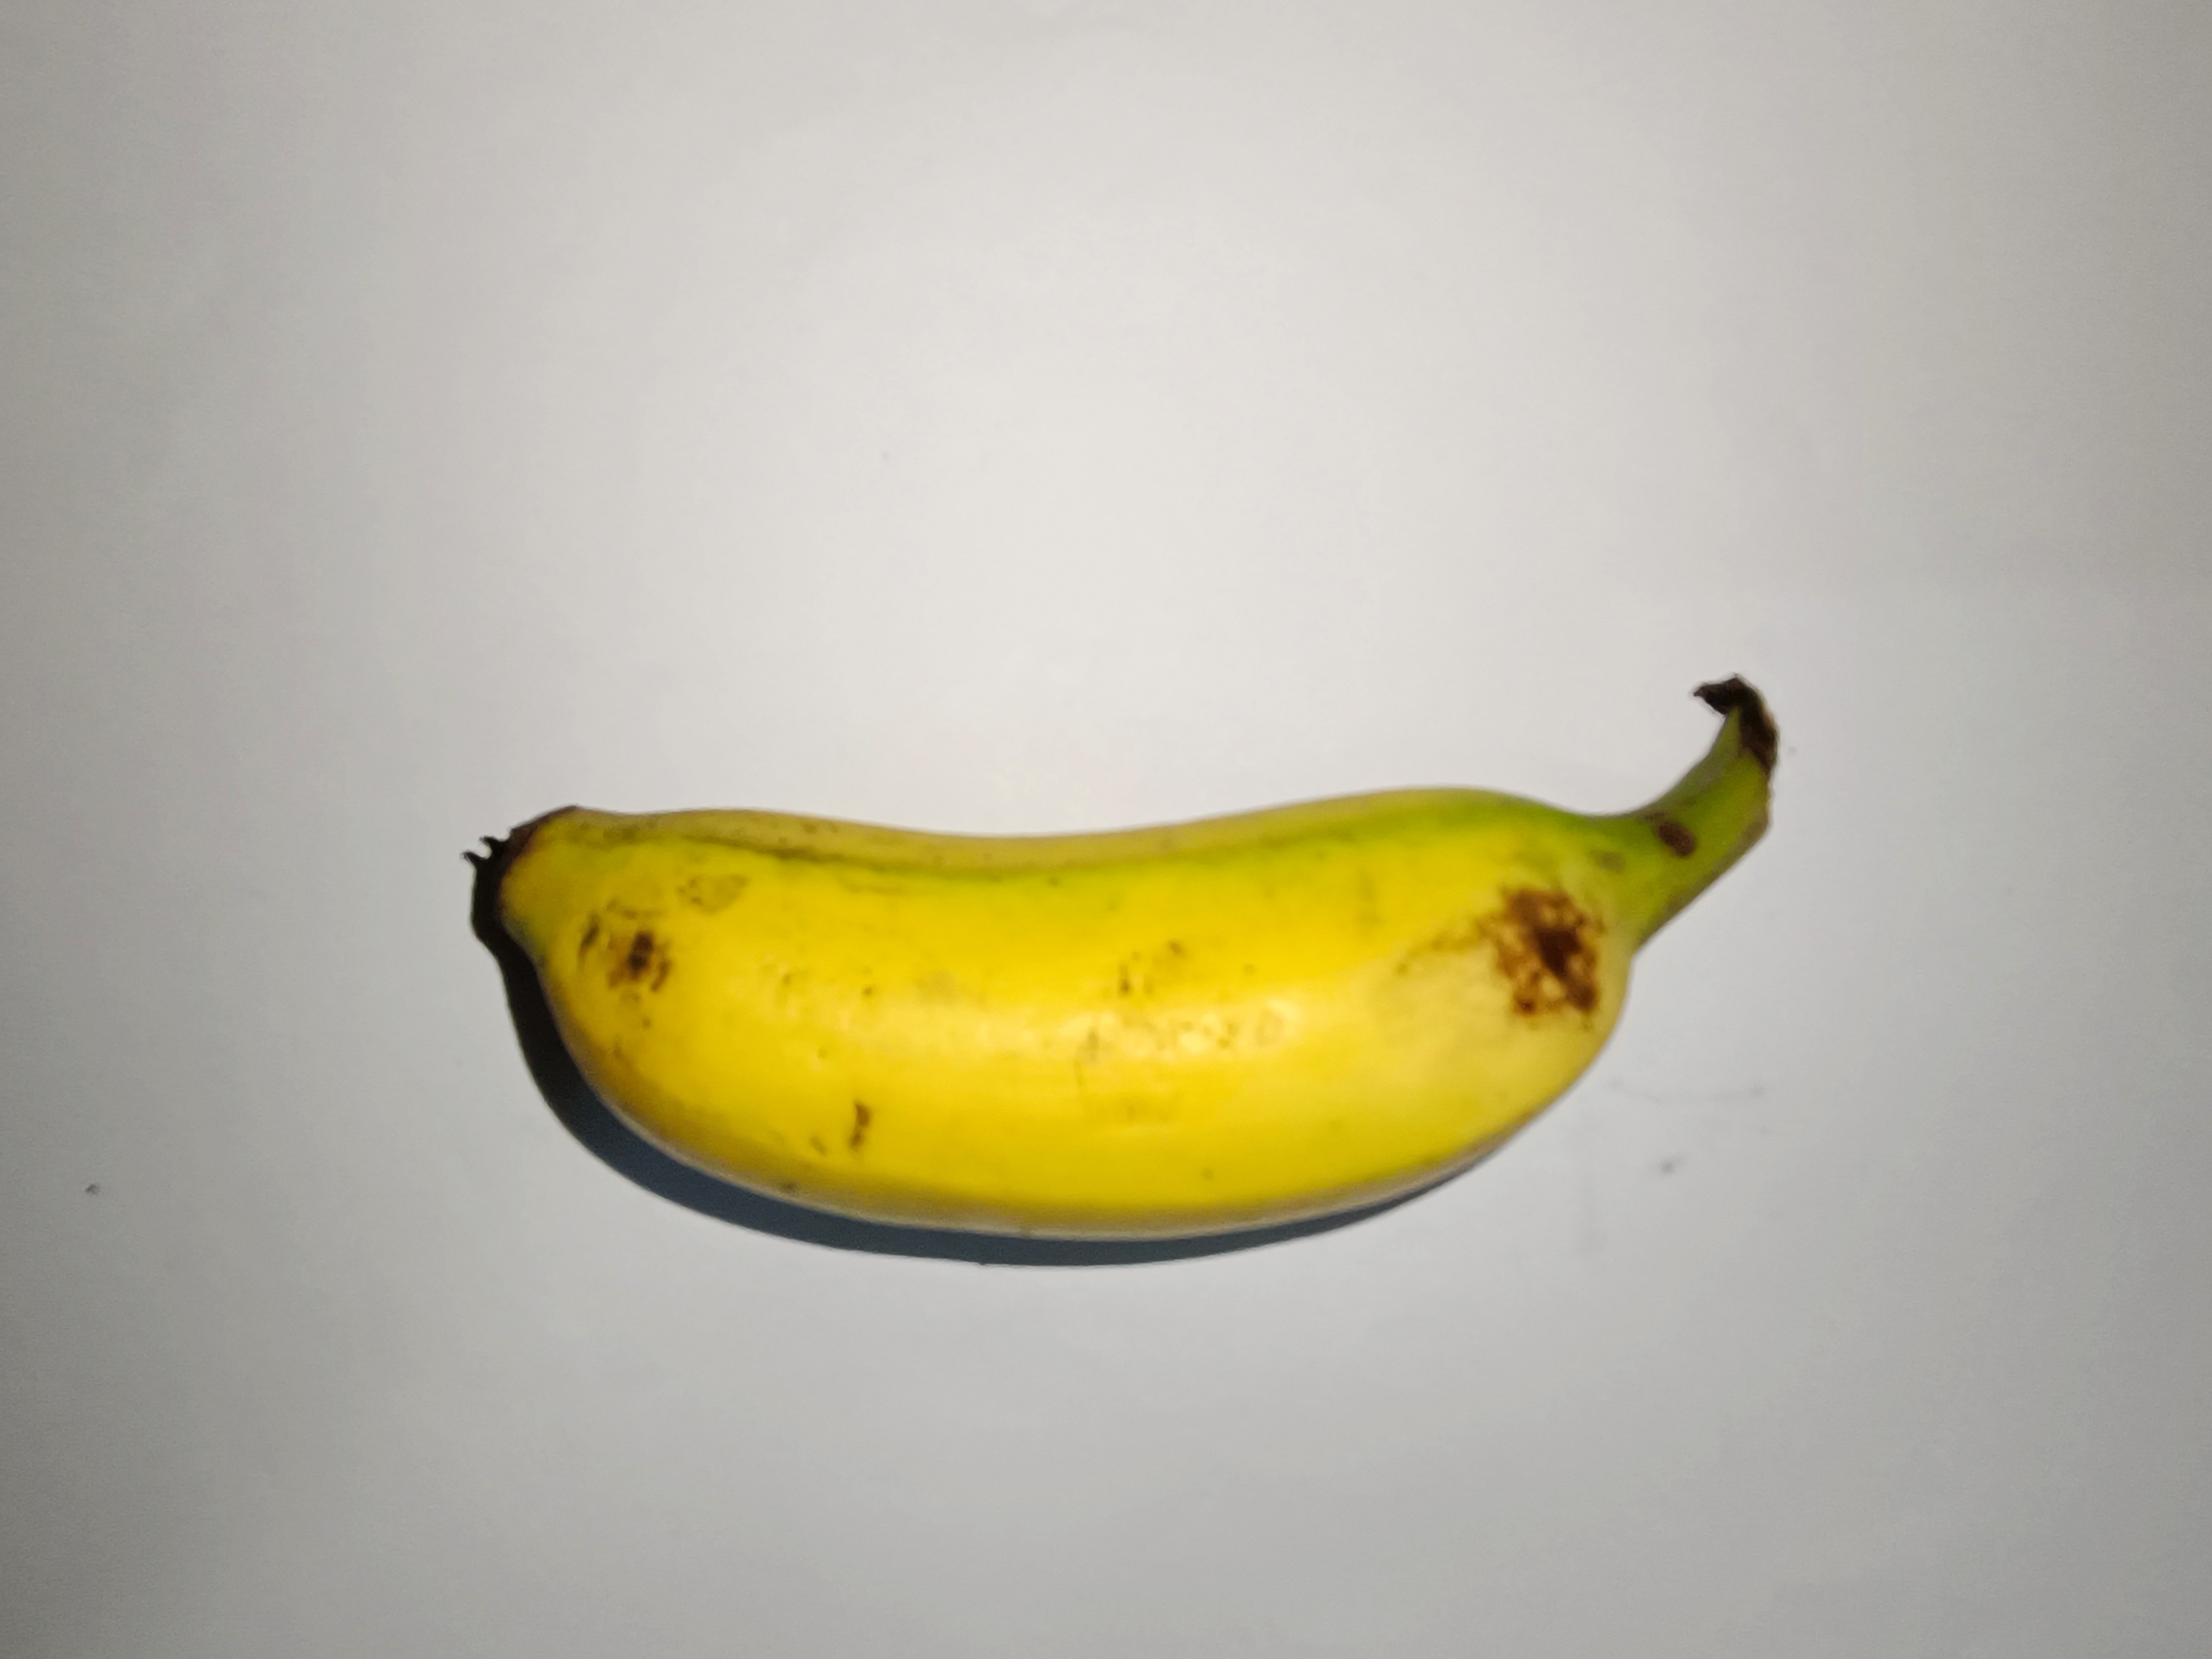
Banana variety: Shobri